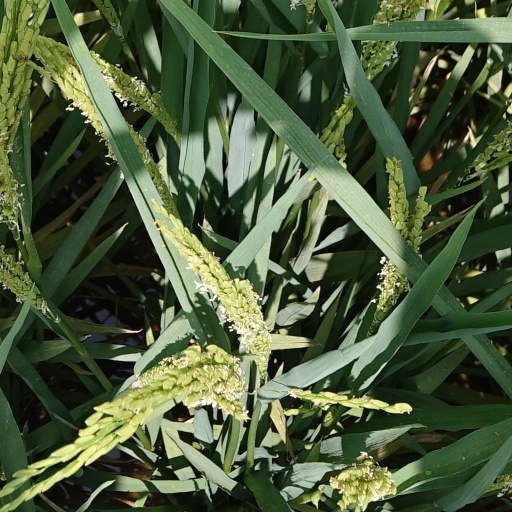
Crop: rice